Hy-Vee

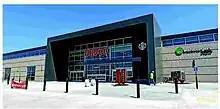
The largest Hy-Vee store, in Gretna, Nebraska, opened on June 13, 2023.

On January 27, 2020, Hy-Vee agreed to acquire six former Shopko locations in Iowa that will re-open under the Dollar Fresh brand by late summer.